100th Heavy Anti-Aircraft Regiment, Royal Artillery

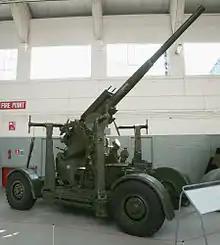
3.7-inch HAA gun preserved at Imperial War Museum Duxford.

At the beginning of 1941 the regiment sent a cadre of experienced officers and men to 205th HAA Training Regiment at Arborfield to provide the basis for a new 406 HAA Bty; this was formed on 16 January and joined the regiment on 10 April. 100th HAA Regiment also provided the cadre for 475 HAA Bty formed by 210th HAA Training Rgt at Oswestry on 4 September, but this battery was disbanded before it had completed training. Later a cadre from the regiment formed 485 (Mixed) HAA Bty at 210th Training Rgt on 16 October, which joined 141st (Mixed) HAA Rgt ('Mixed' indicating that women from the Auxiliary Territorial Service were integrated into the unit). 100th HAA Regiment continued in 42 AA Bde in 12th AA Division until May 1942, when it transferred to 57th AA Bde within the division, then in June it moved to 51 AA Bde in 3rd (later 12th) AA Division.